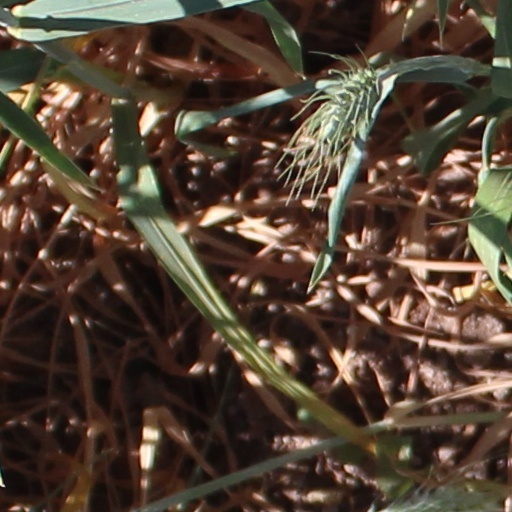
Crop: wheat